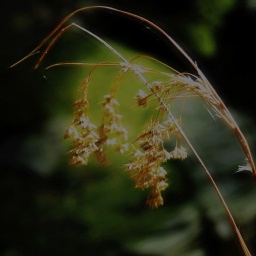
a small sunshine for a golden moment of grass in the dark forest